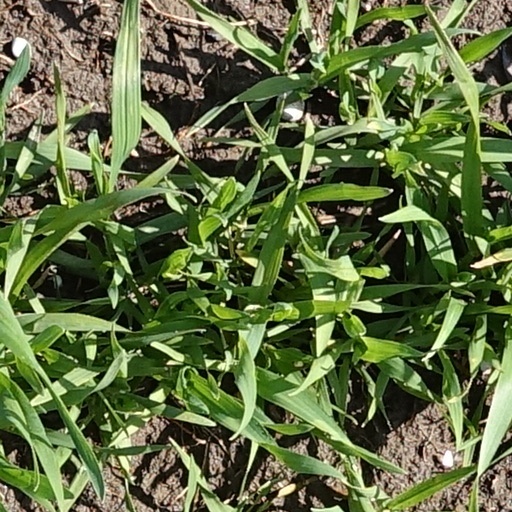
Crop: wheat